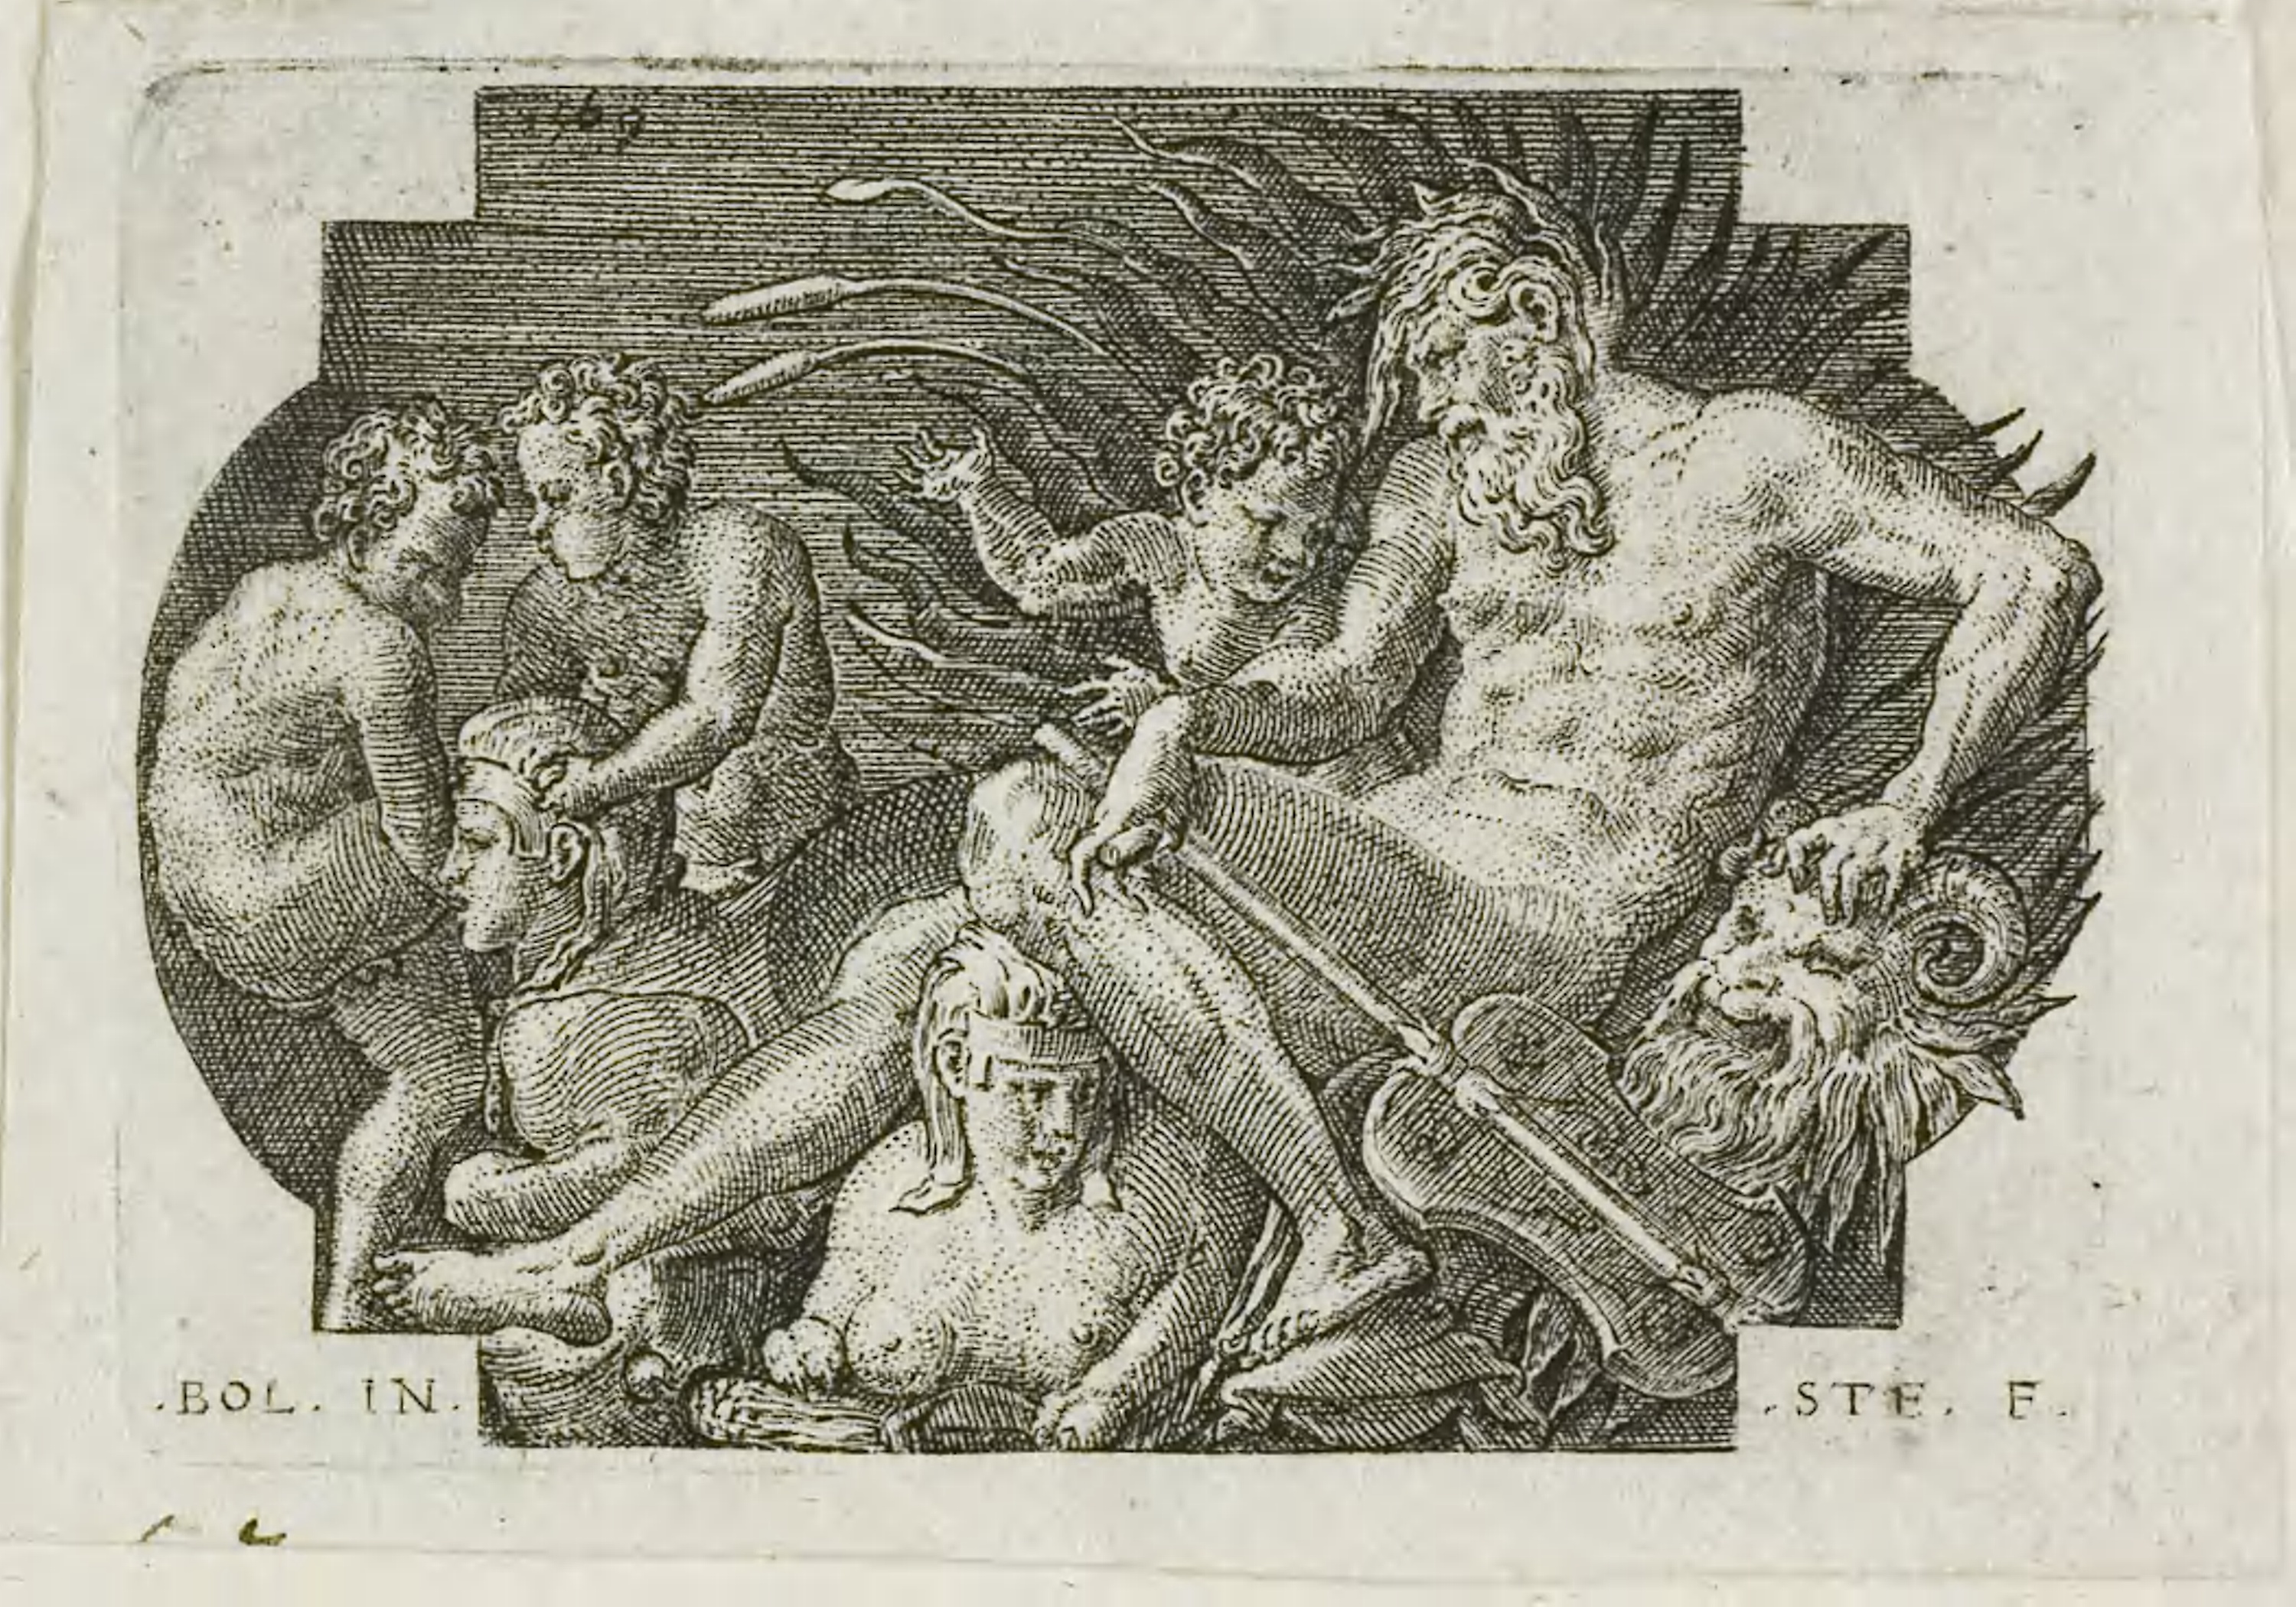
history, relief, art, ancient history, stone carving, mythology, black and white, artwork